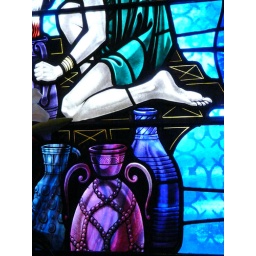
Stained glass window seen in the Episcopal Church of the Ascension in Layfayette Louisiana. Photo recycled for Our Daily Topic: Knees